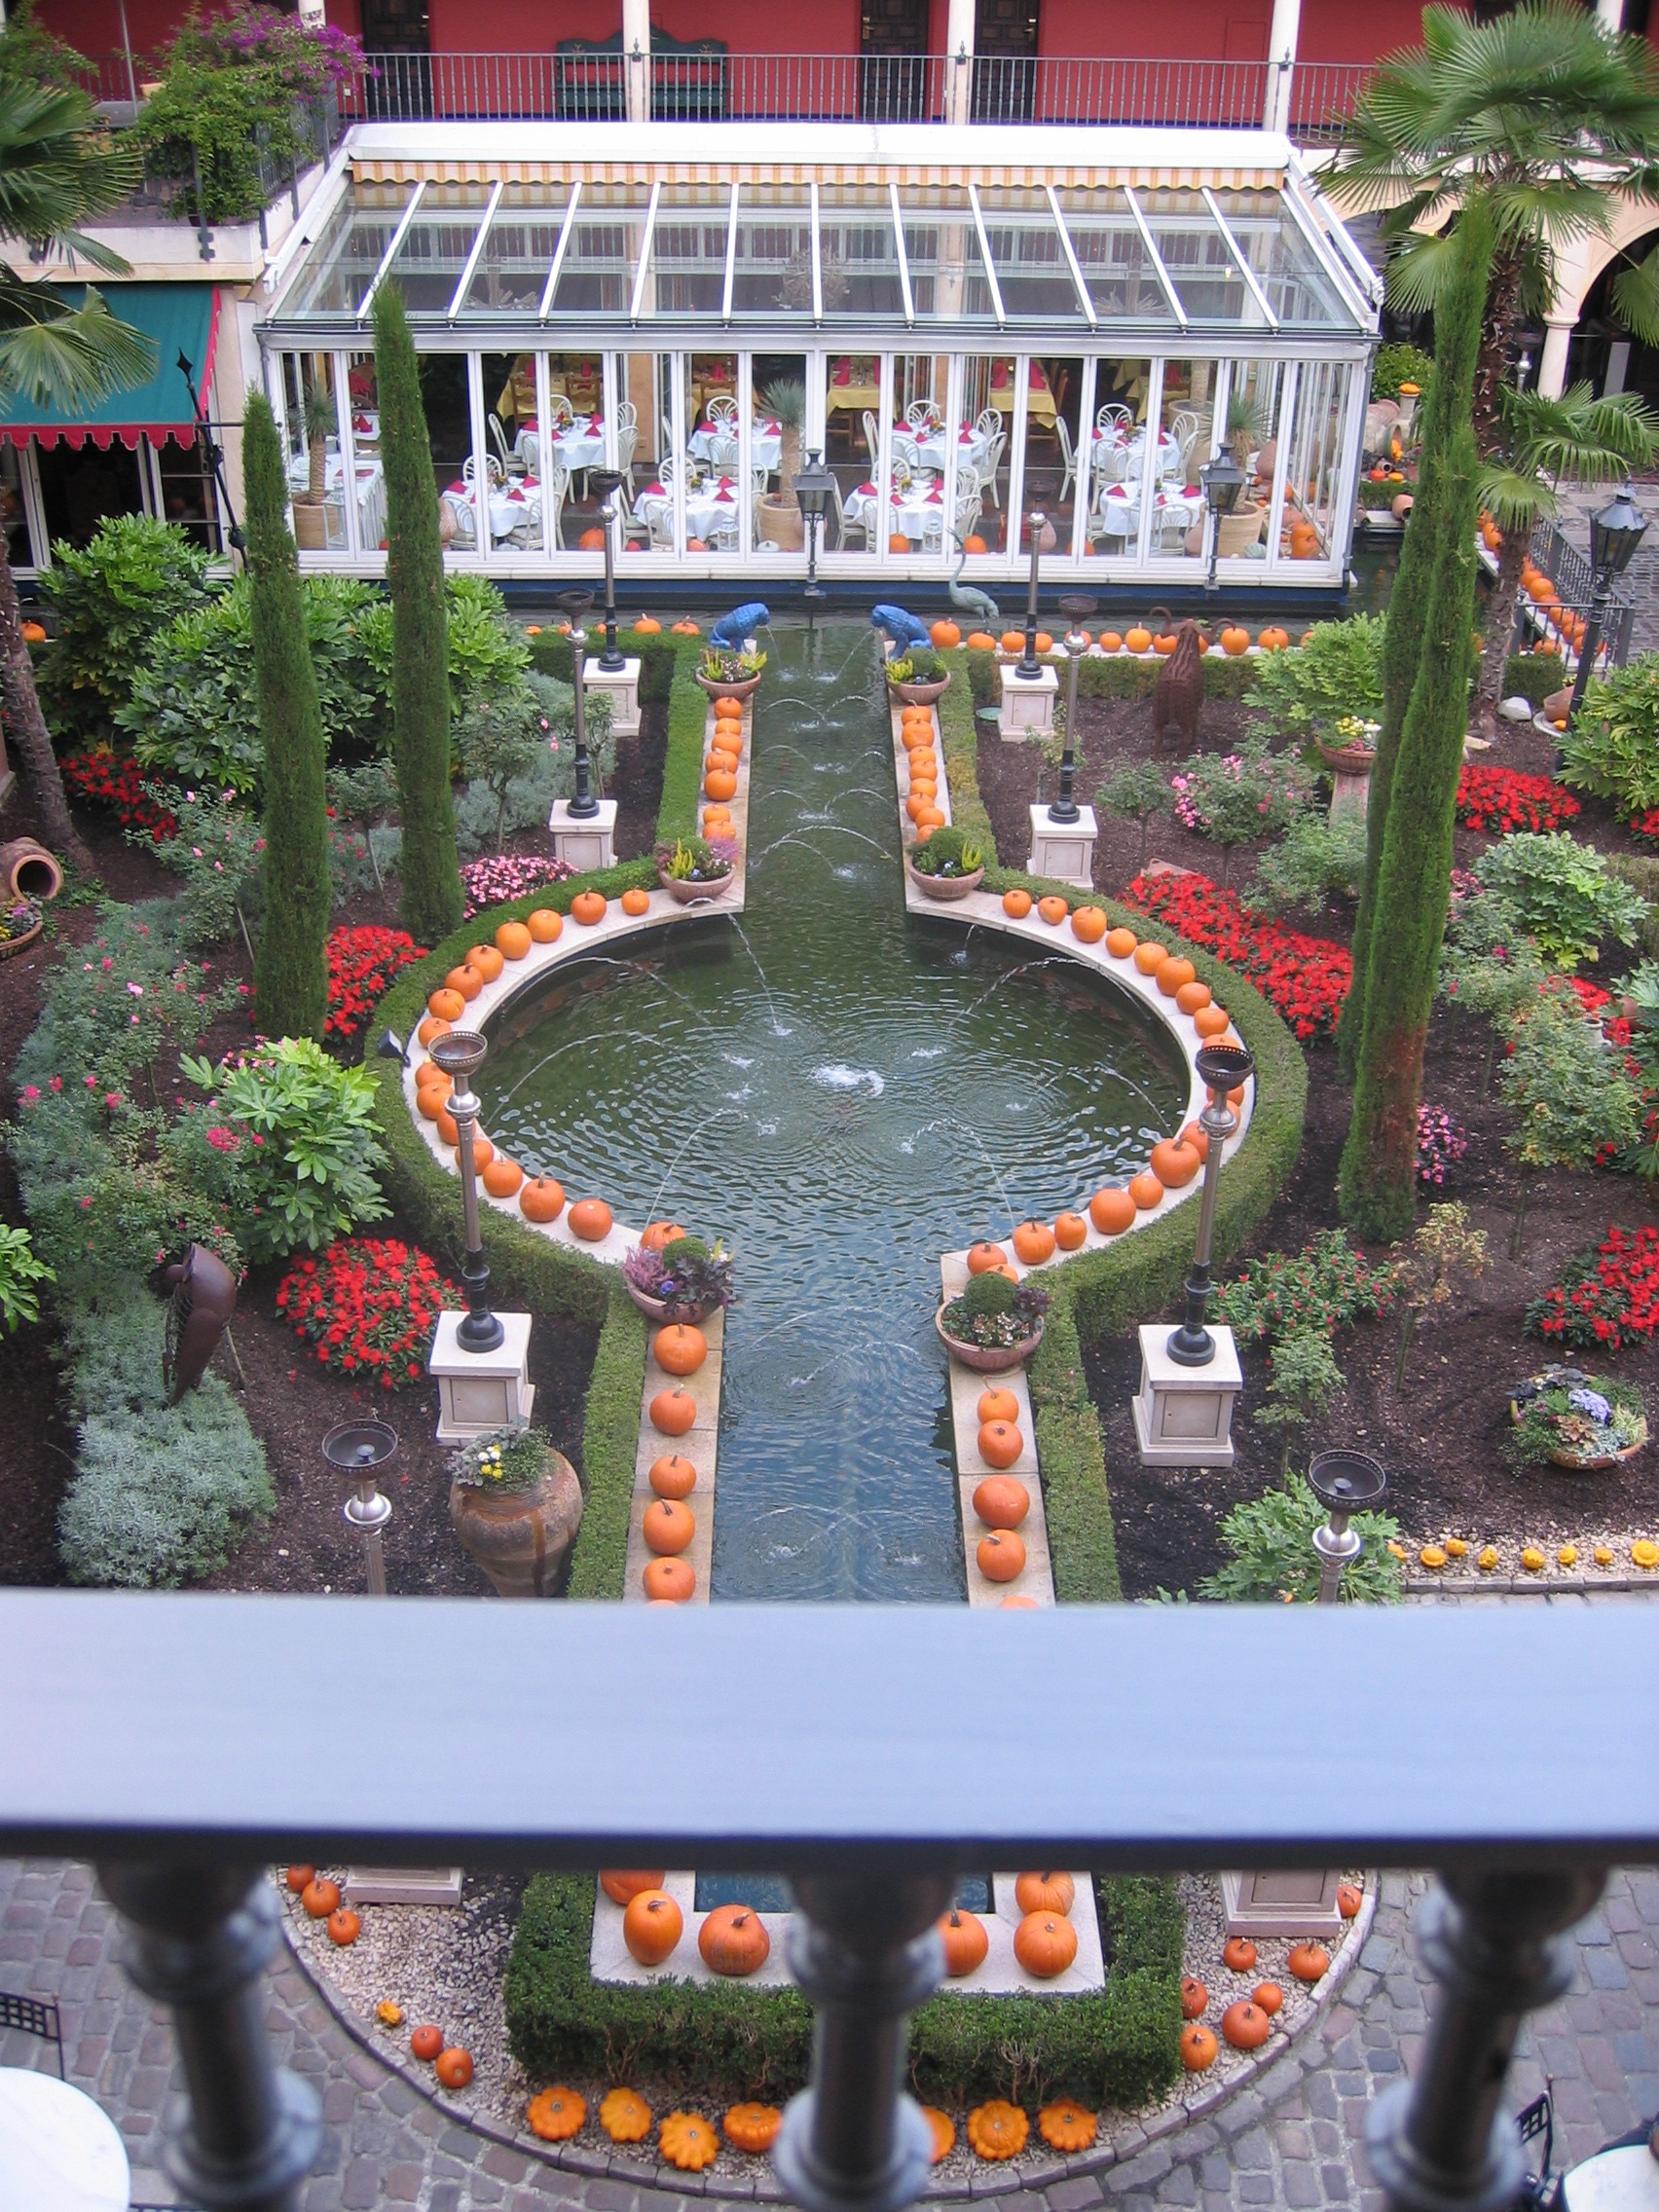
rust, autumn, park, halloween, garden, shrine, pumpkins, europa park, view from window